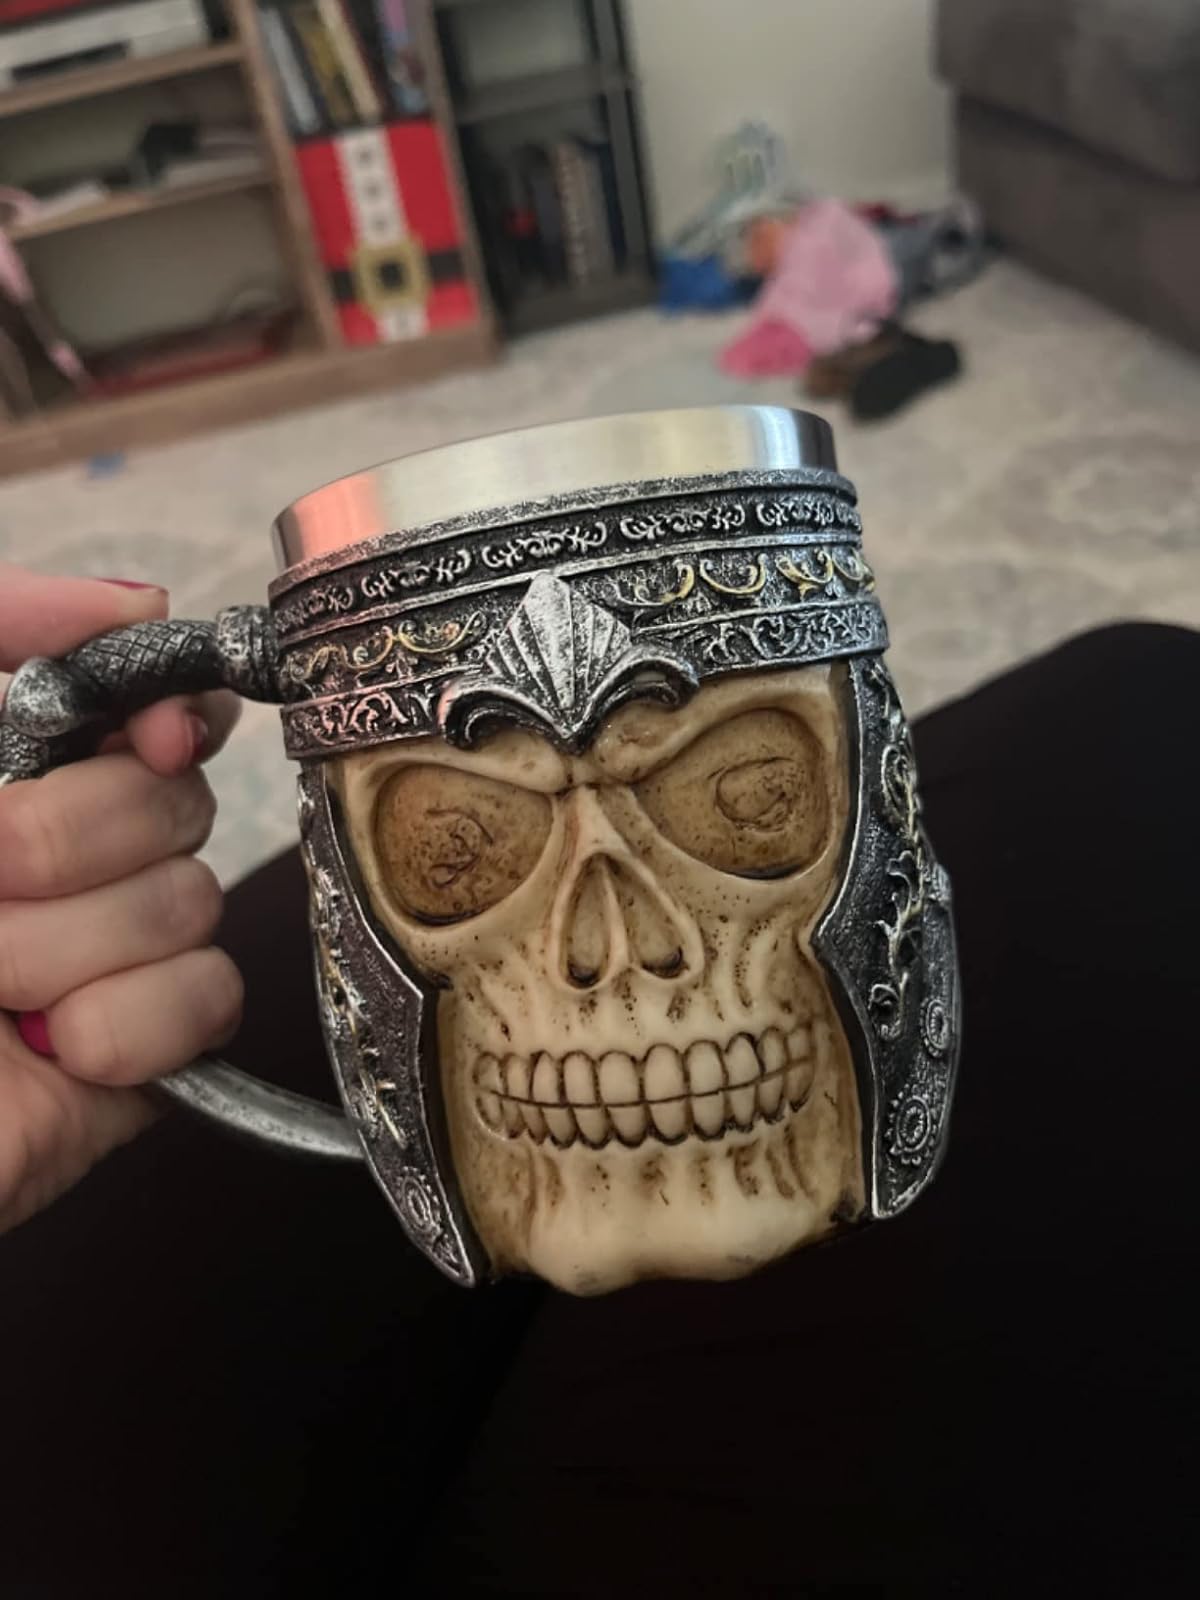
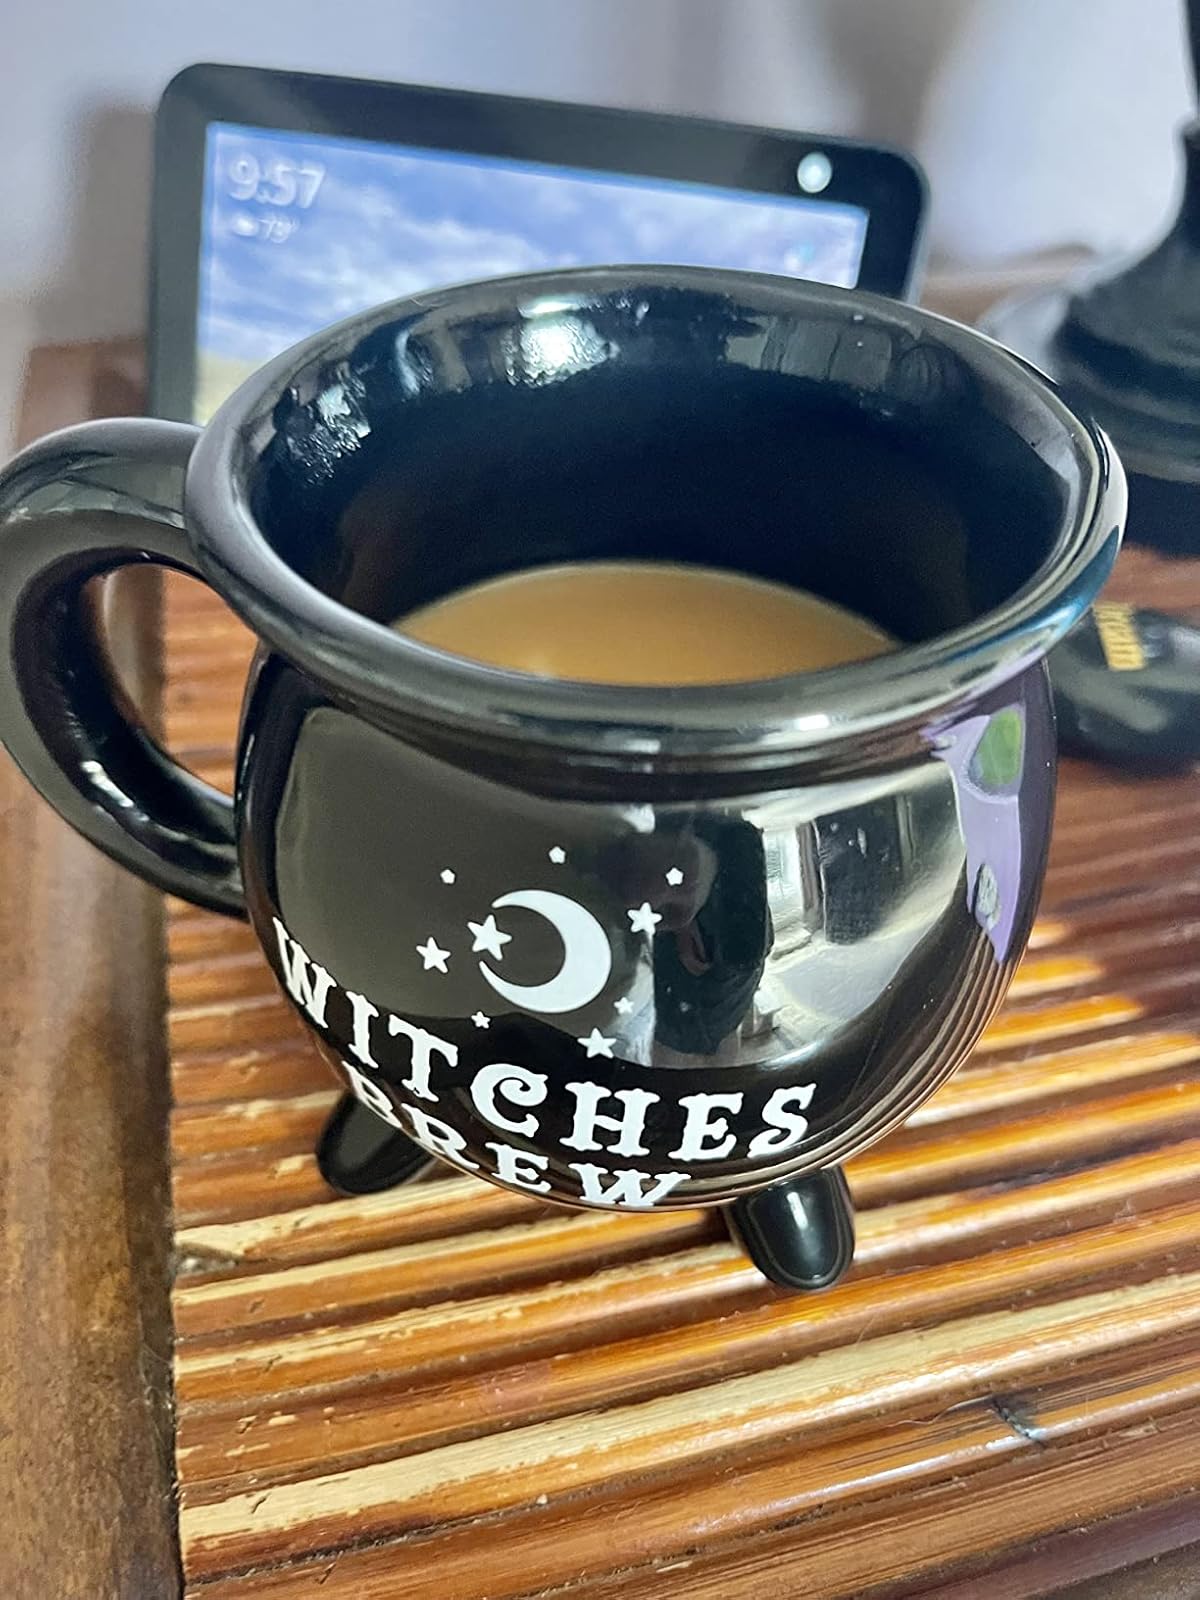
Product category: items_mug
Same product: no